Puer mingens

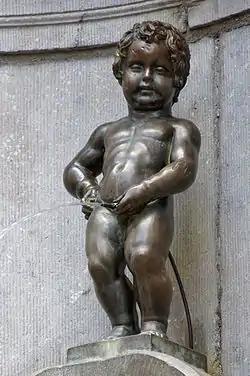
"Manneken Pis", a famous example of a puer mingens functioning as a fountain, Brussels

The term "puer mingens" comes from the Latin "puer", meaning "boy", and from the Latin "mingens"; "urinating", the present participle of the verb "mingere" which means "to urinate".